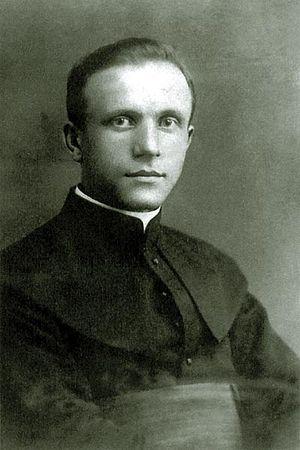
Cette liste de saints concerne les saints, bienheureux, et vénérables reconnus comme tels par l'Église catholique, ayant vécu au XXᵉ siècle. Sur cette période, l'Église a donné comme modèles évangéliques 152 saints et 2 038 bienheureux.
Ceci est la liste des béatifications approuvées par Benoît XVI. Ce qui ne veut pas dire qu'il en présida la cérémonie et liturgie officielle. Benoît XVI est en effet revenu à l'usage antique de ne généralement plus présider lui-même les cérémonies de béatification. Au cours de son pontificat, il y eut 116 cérémonies
Michał Sopoćko, né le 1ᵉʳ novembre 1888 à Juszewszczyzna et mort le 15 février 1975 à Białystok est un prêtre polonais, confesseur de la mystique polonaise Faustyna Kowalska et fondateur des sœurs de Jésus Miséricordieux, il est béatifié en 2008.